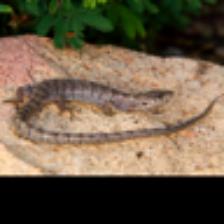
Label: NonHuman